Ong Seok Kim

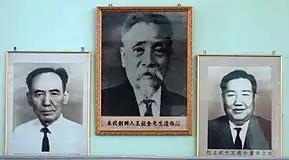
Photo in Lee Kong Chian Hall (Ong, centre; Saw Cheng Chor, left; Ng Kuok Thai, right)

In June 1953, Ong, then 69 years old, and Shen Ding-yuan, founded Dindings High School. Ong submitted the application for registration of the school to the Department of Education in Ipoh. After a start-up period of seven months, the school was born with an opening ceremony held on 11 January 1954 at the school hall of Ping Min. Only two Junior Middle 1 (Form 1) classes were started at the beginning, with an enrolment of 60 students. Ong was elected the first Chairman of the School Board, serving between 1954 and 1958.